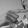
ASL letter: G